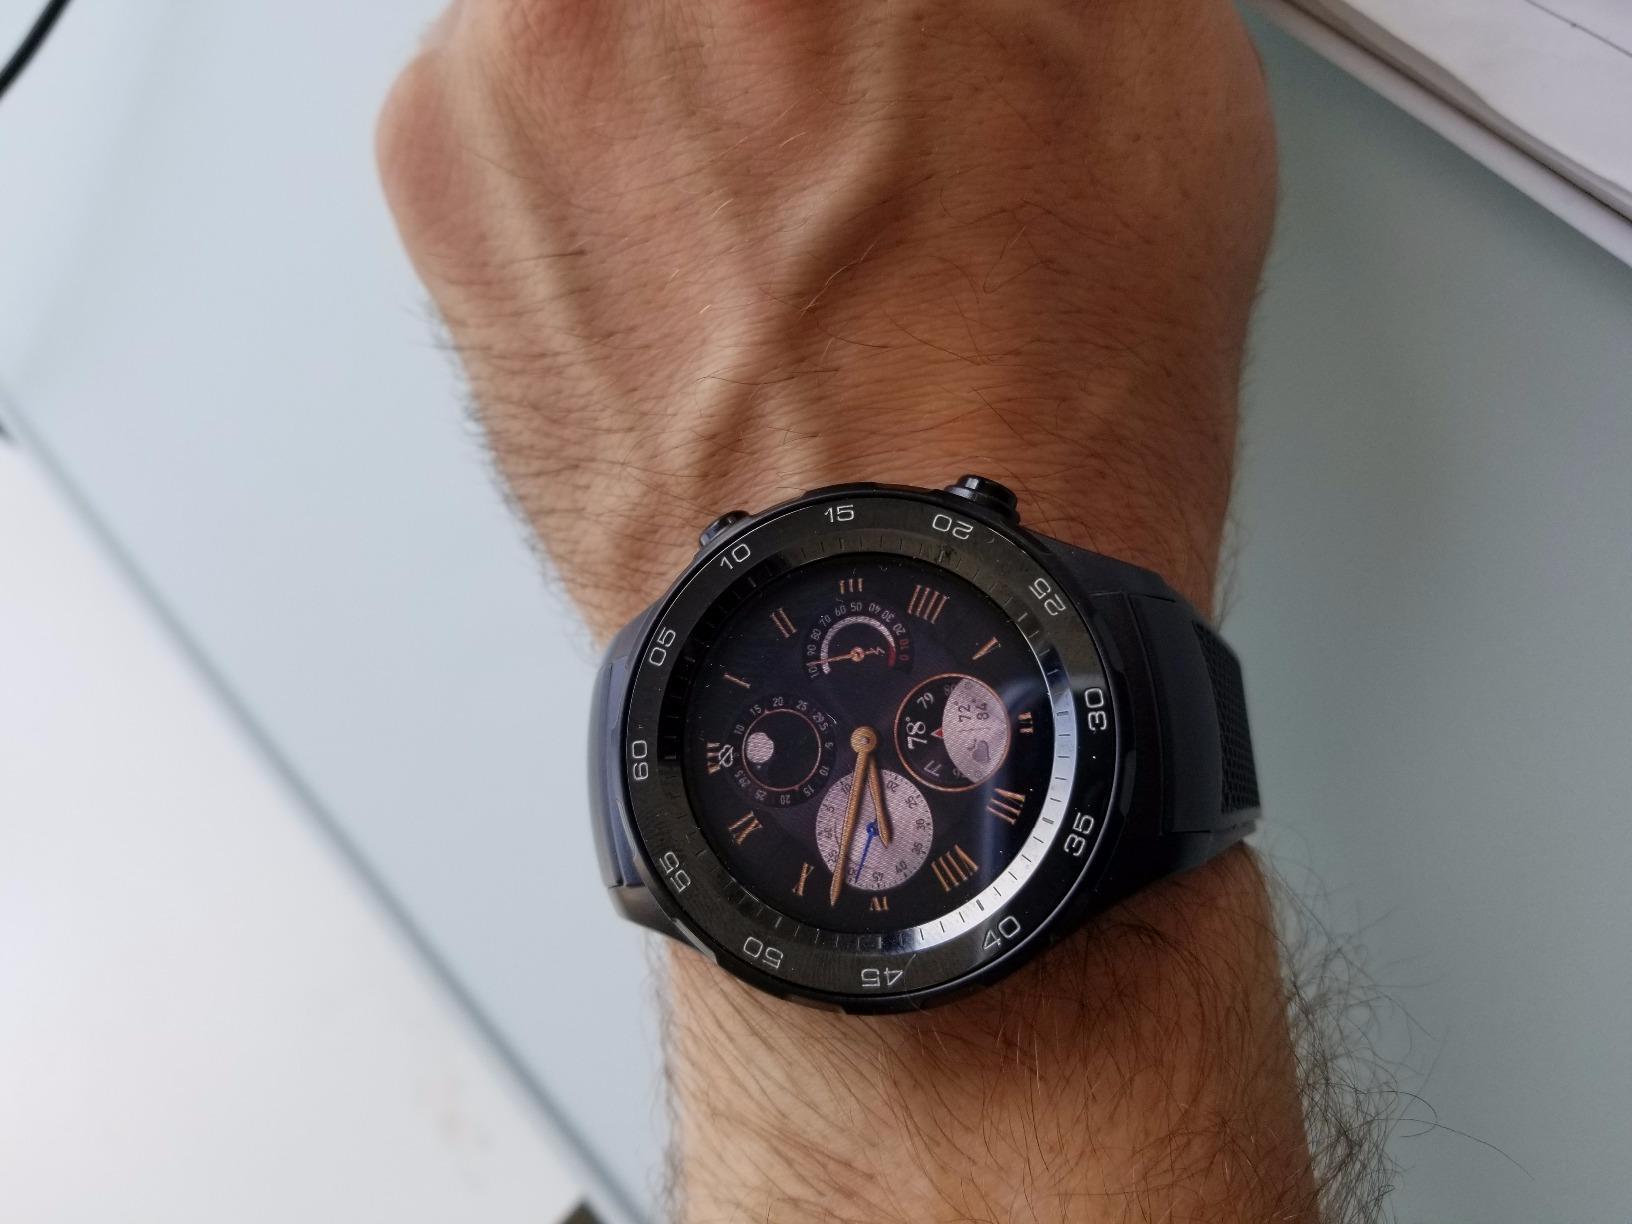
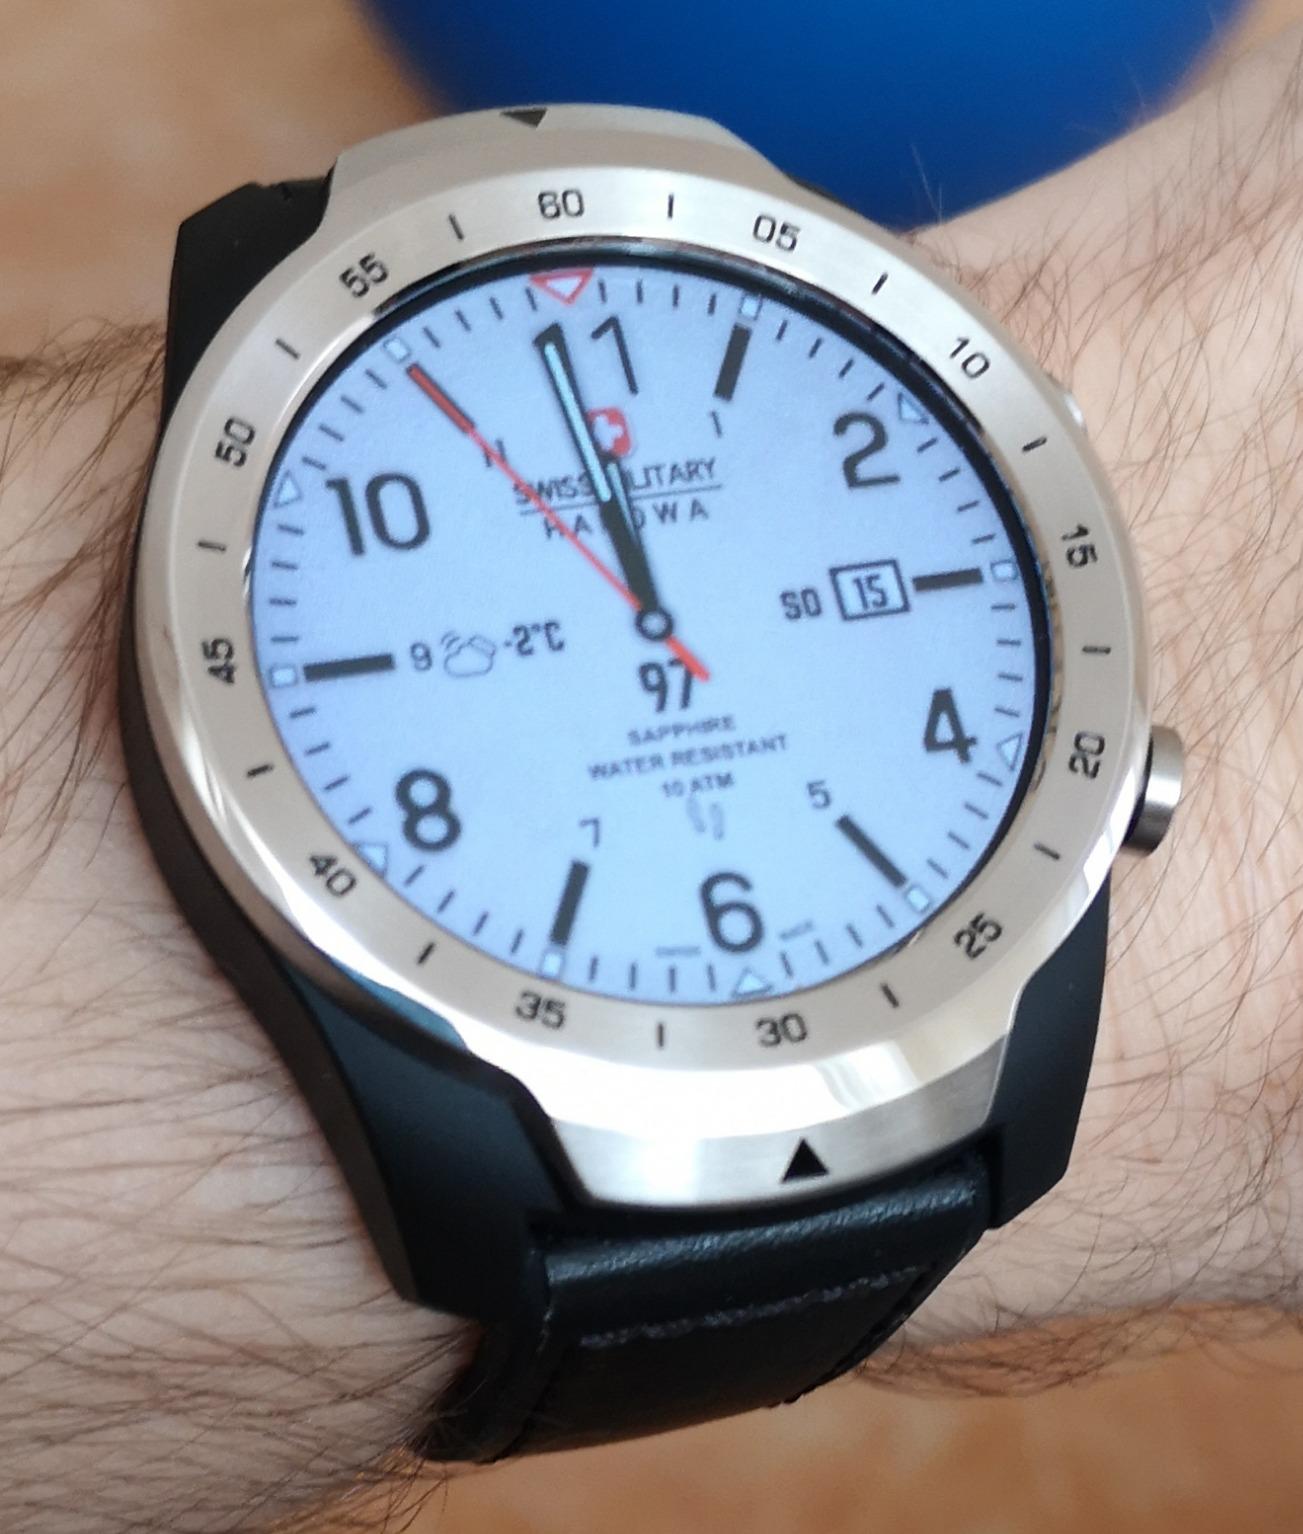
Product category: smartwatch
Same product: no